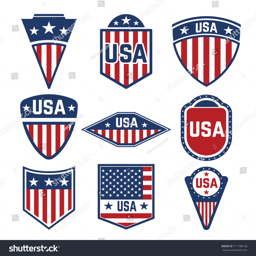
vector set of the labels .